Wannan Medical College

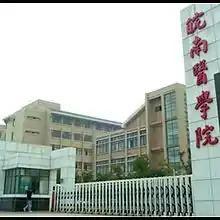
Wannan Medical College Old Campus

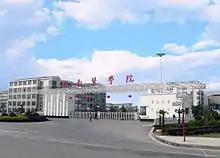
Wannan Medical College New Campus

The old campus (including the adult college and one nurses’ school) enjoys fine environment with Iron Hill on the south and Zheshan Park on the east.